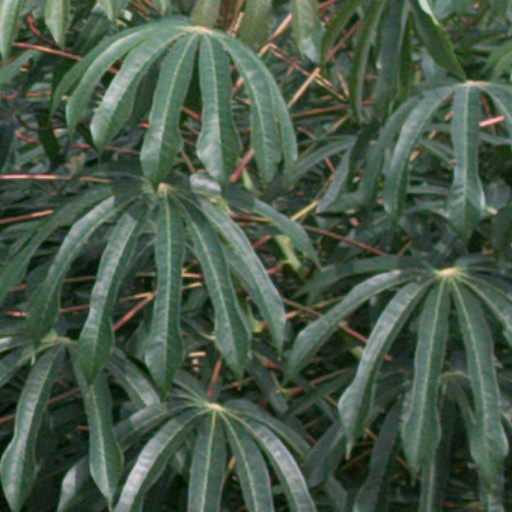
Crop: cassava